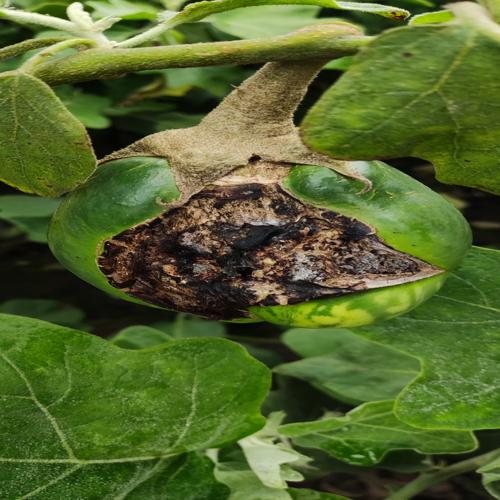
Label: Brinjal Fruit Creaking